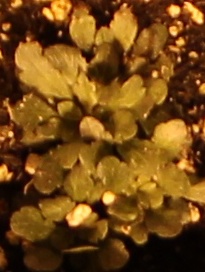
Label: Horseweed